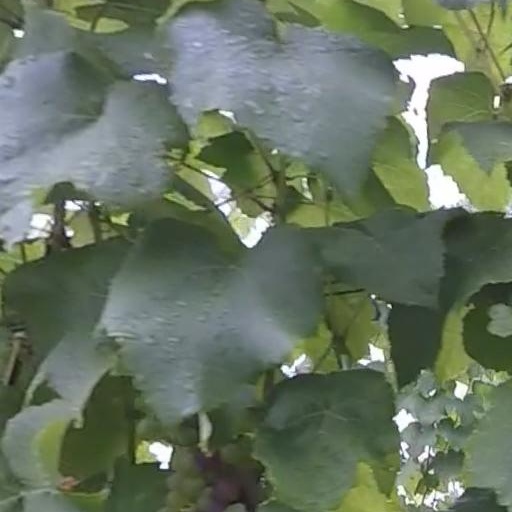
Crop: grape